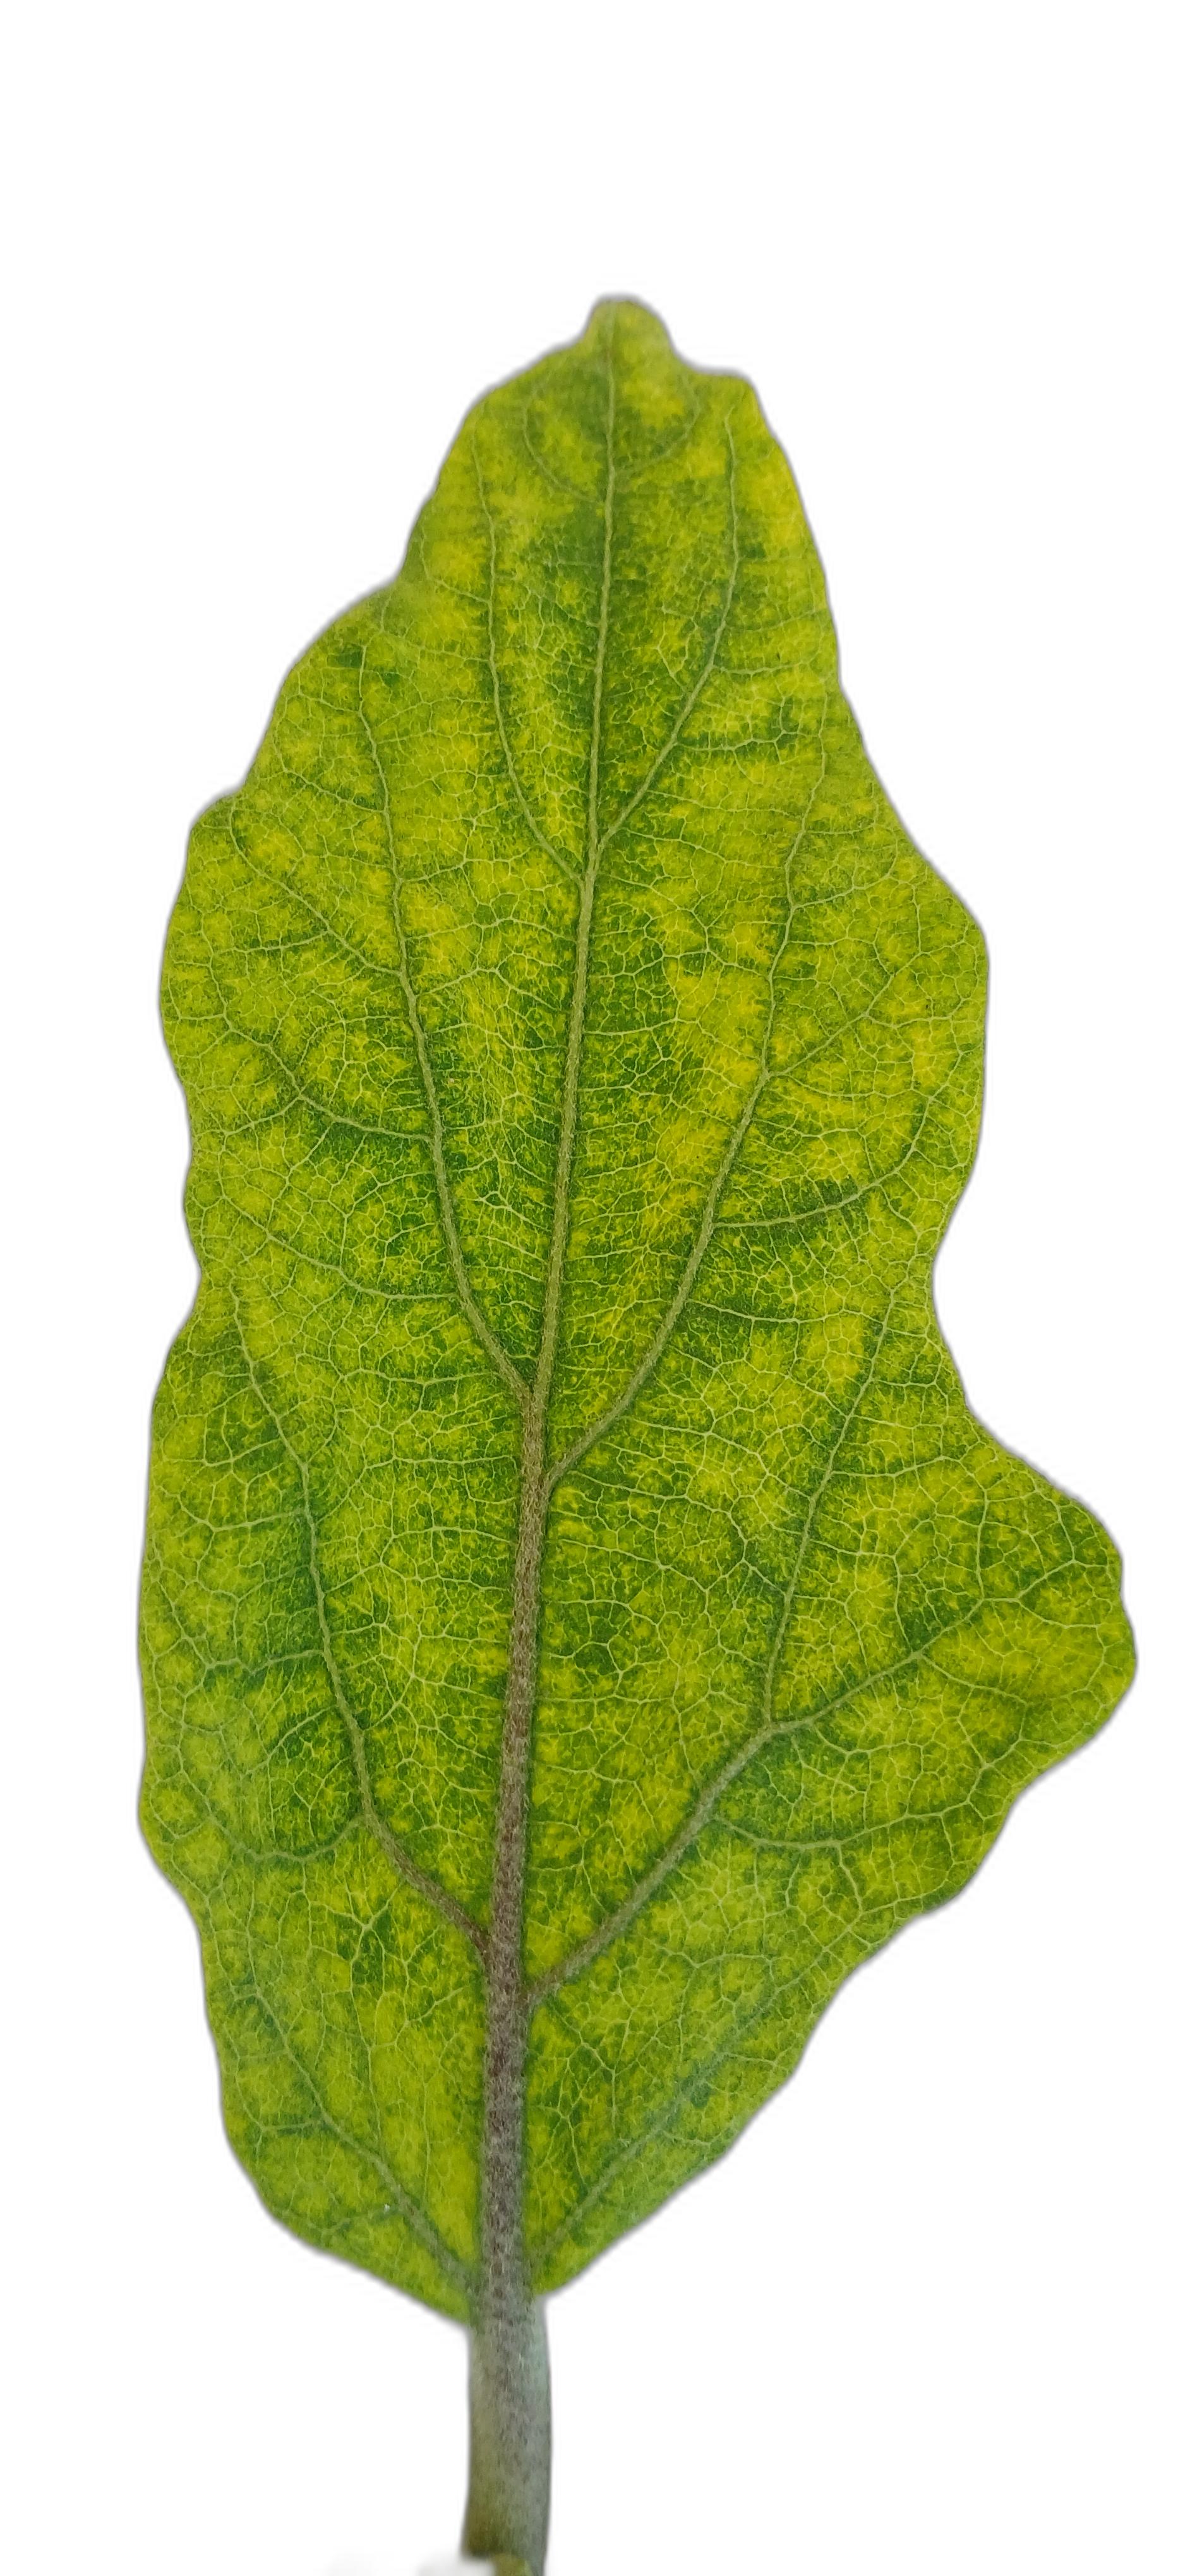
Label: Mosaic Virus Disease